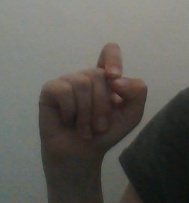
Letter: fa